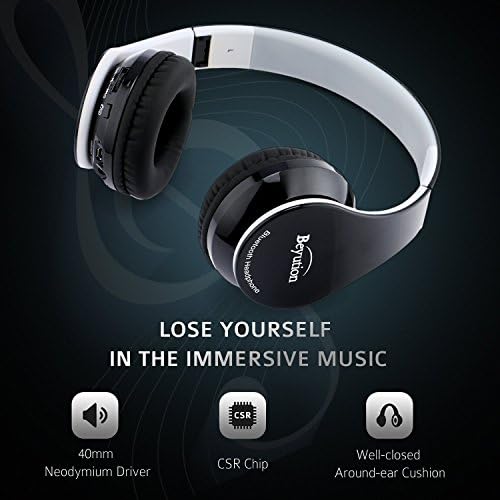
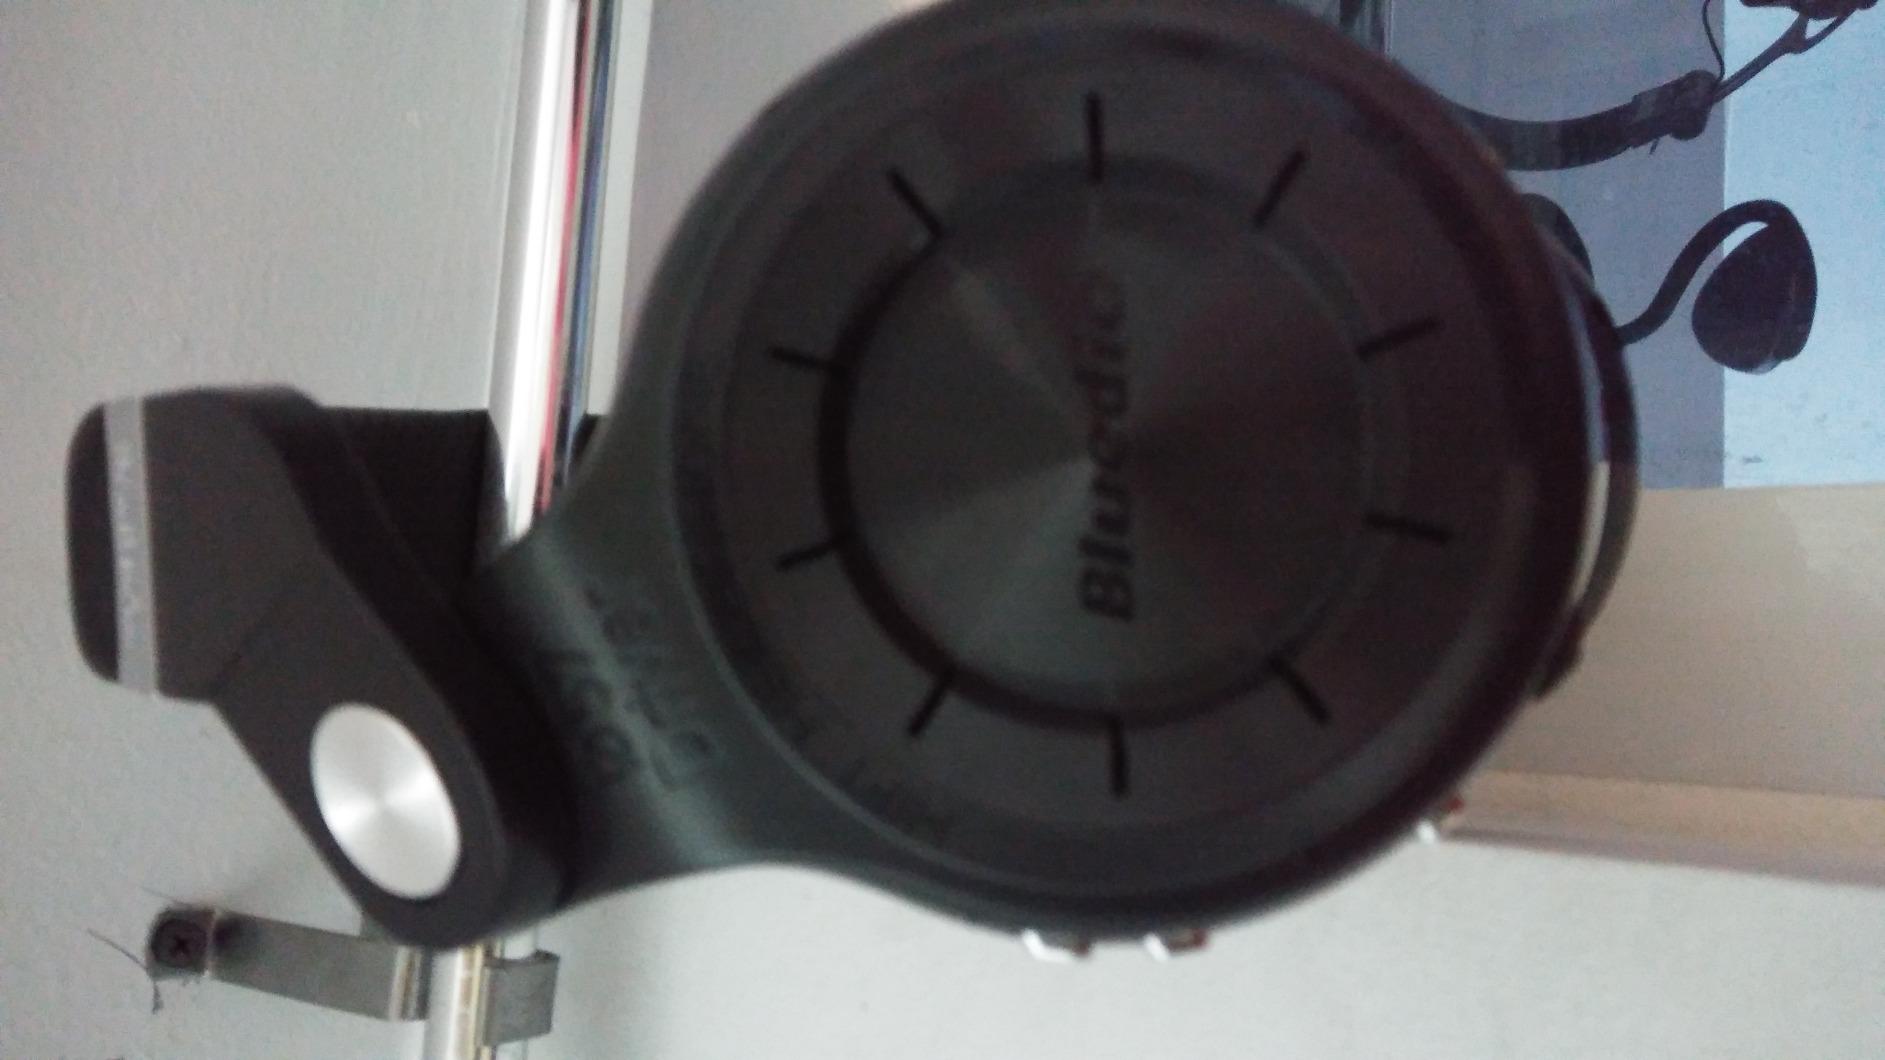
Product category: headphones
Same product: no